Constance I of Sicily

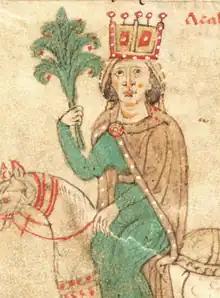
Depiction from "Liber ad Honorem Augusti" by Peter of Eboli, 1196

Constance I (2 November 1154 – 27 November 1198) was the queen of Sicily from 1194 until her death and Holy Roman empress from 1191 to 1197 as the wife of Emperor Henry VI.